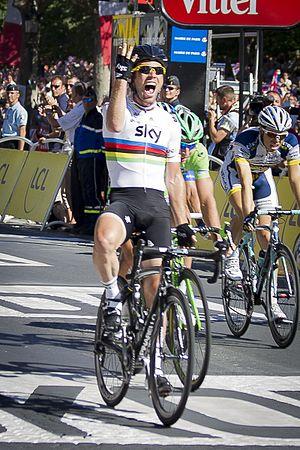
20e étape du Tour de France 2012.